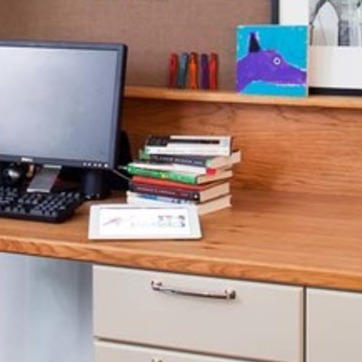
Material: paper